The Church of Jesus Christ of Latter-day Saints in Washington (state)

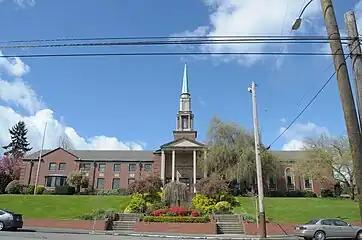
Seattle North Stake meetinghouse of The Church of Jesus Christ of Latter-day Saints

On July 26, 1897, the Northwestern States Mission was organized to search out Latter-day Saints who had moved to Washington, Oregon, and Montana. On January 1, 1968, The Pacific Northwest Mission was created with Joe E. Whitesides as president. On June 10, 1970, its name changed to the Washington Mission and ultimately the Washington Seattle Mission on June 20, 1974. As of 2023, Washington is home to seven missions, three of which are east of the Cascade Mountains, and four are on the west side.